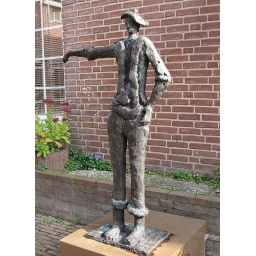
&amp;quot;Abraham weet waar hij de mosterd haalde&amp;quot;, is de titel van dit beeld, gemaakt door A. Garcia in 1983.